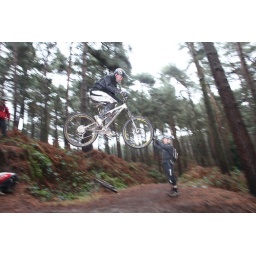
Nigel Page sending a road gap.Taken at the Ed Oxley (Great Rock) - Nigel Page jumping course in Delamere Forest.